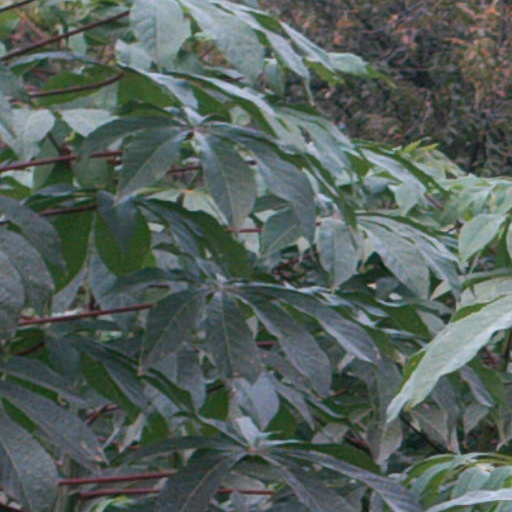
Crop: cassava